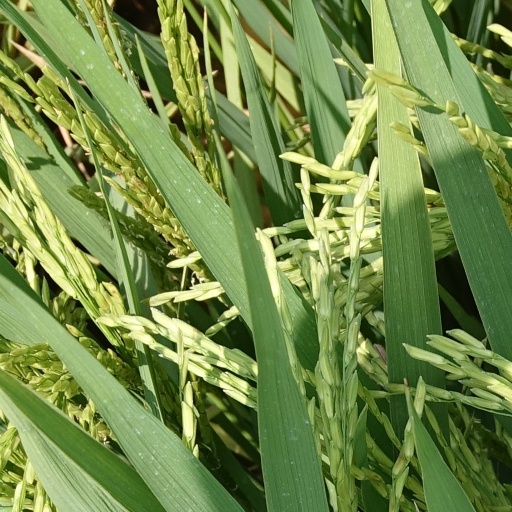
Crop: rice